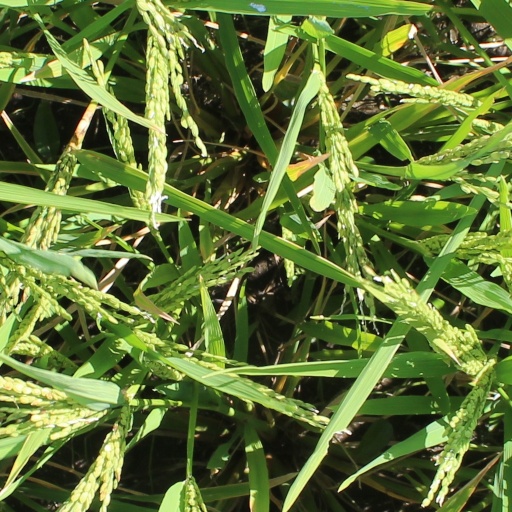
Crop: rice